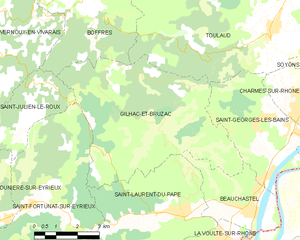
Carte des communes françaises: Gilhac-et-Bruzac
Gilhac-et-Bruzac est une commune française, située dans le département de l'Ardèche en région Auvergne-Rhône-Alpes.